Dartford

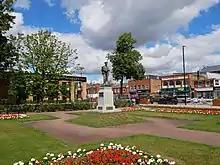
The twentieth-century war memorial in Dartford

The Mazda motor manufacturer has its UK head office at the large Thames-side Crossways Business Park. Thomas Walter Jennings created the Vox musical brand, with products such as the AC15 and AC30 amplifiers originating in Dartford. In early 2006, the since-closed South East England Development Agency (SEEDA) purchased the former Unwins depot on the edge of the town. The warehouse was demolished and a business centre, The Base, built in its place, funded by the Homes and Communities Agency.